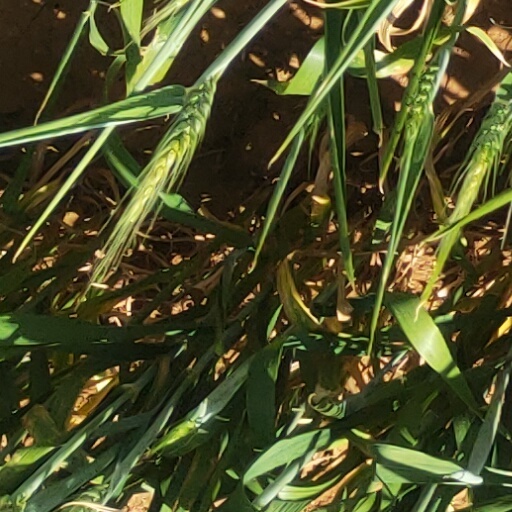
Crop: wheat